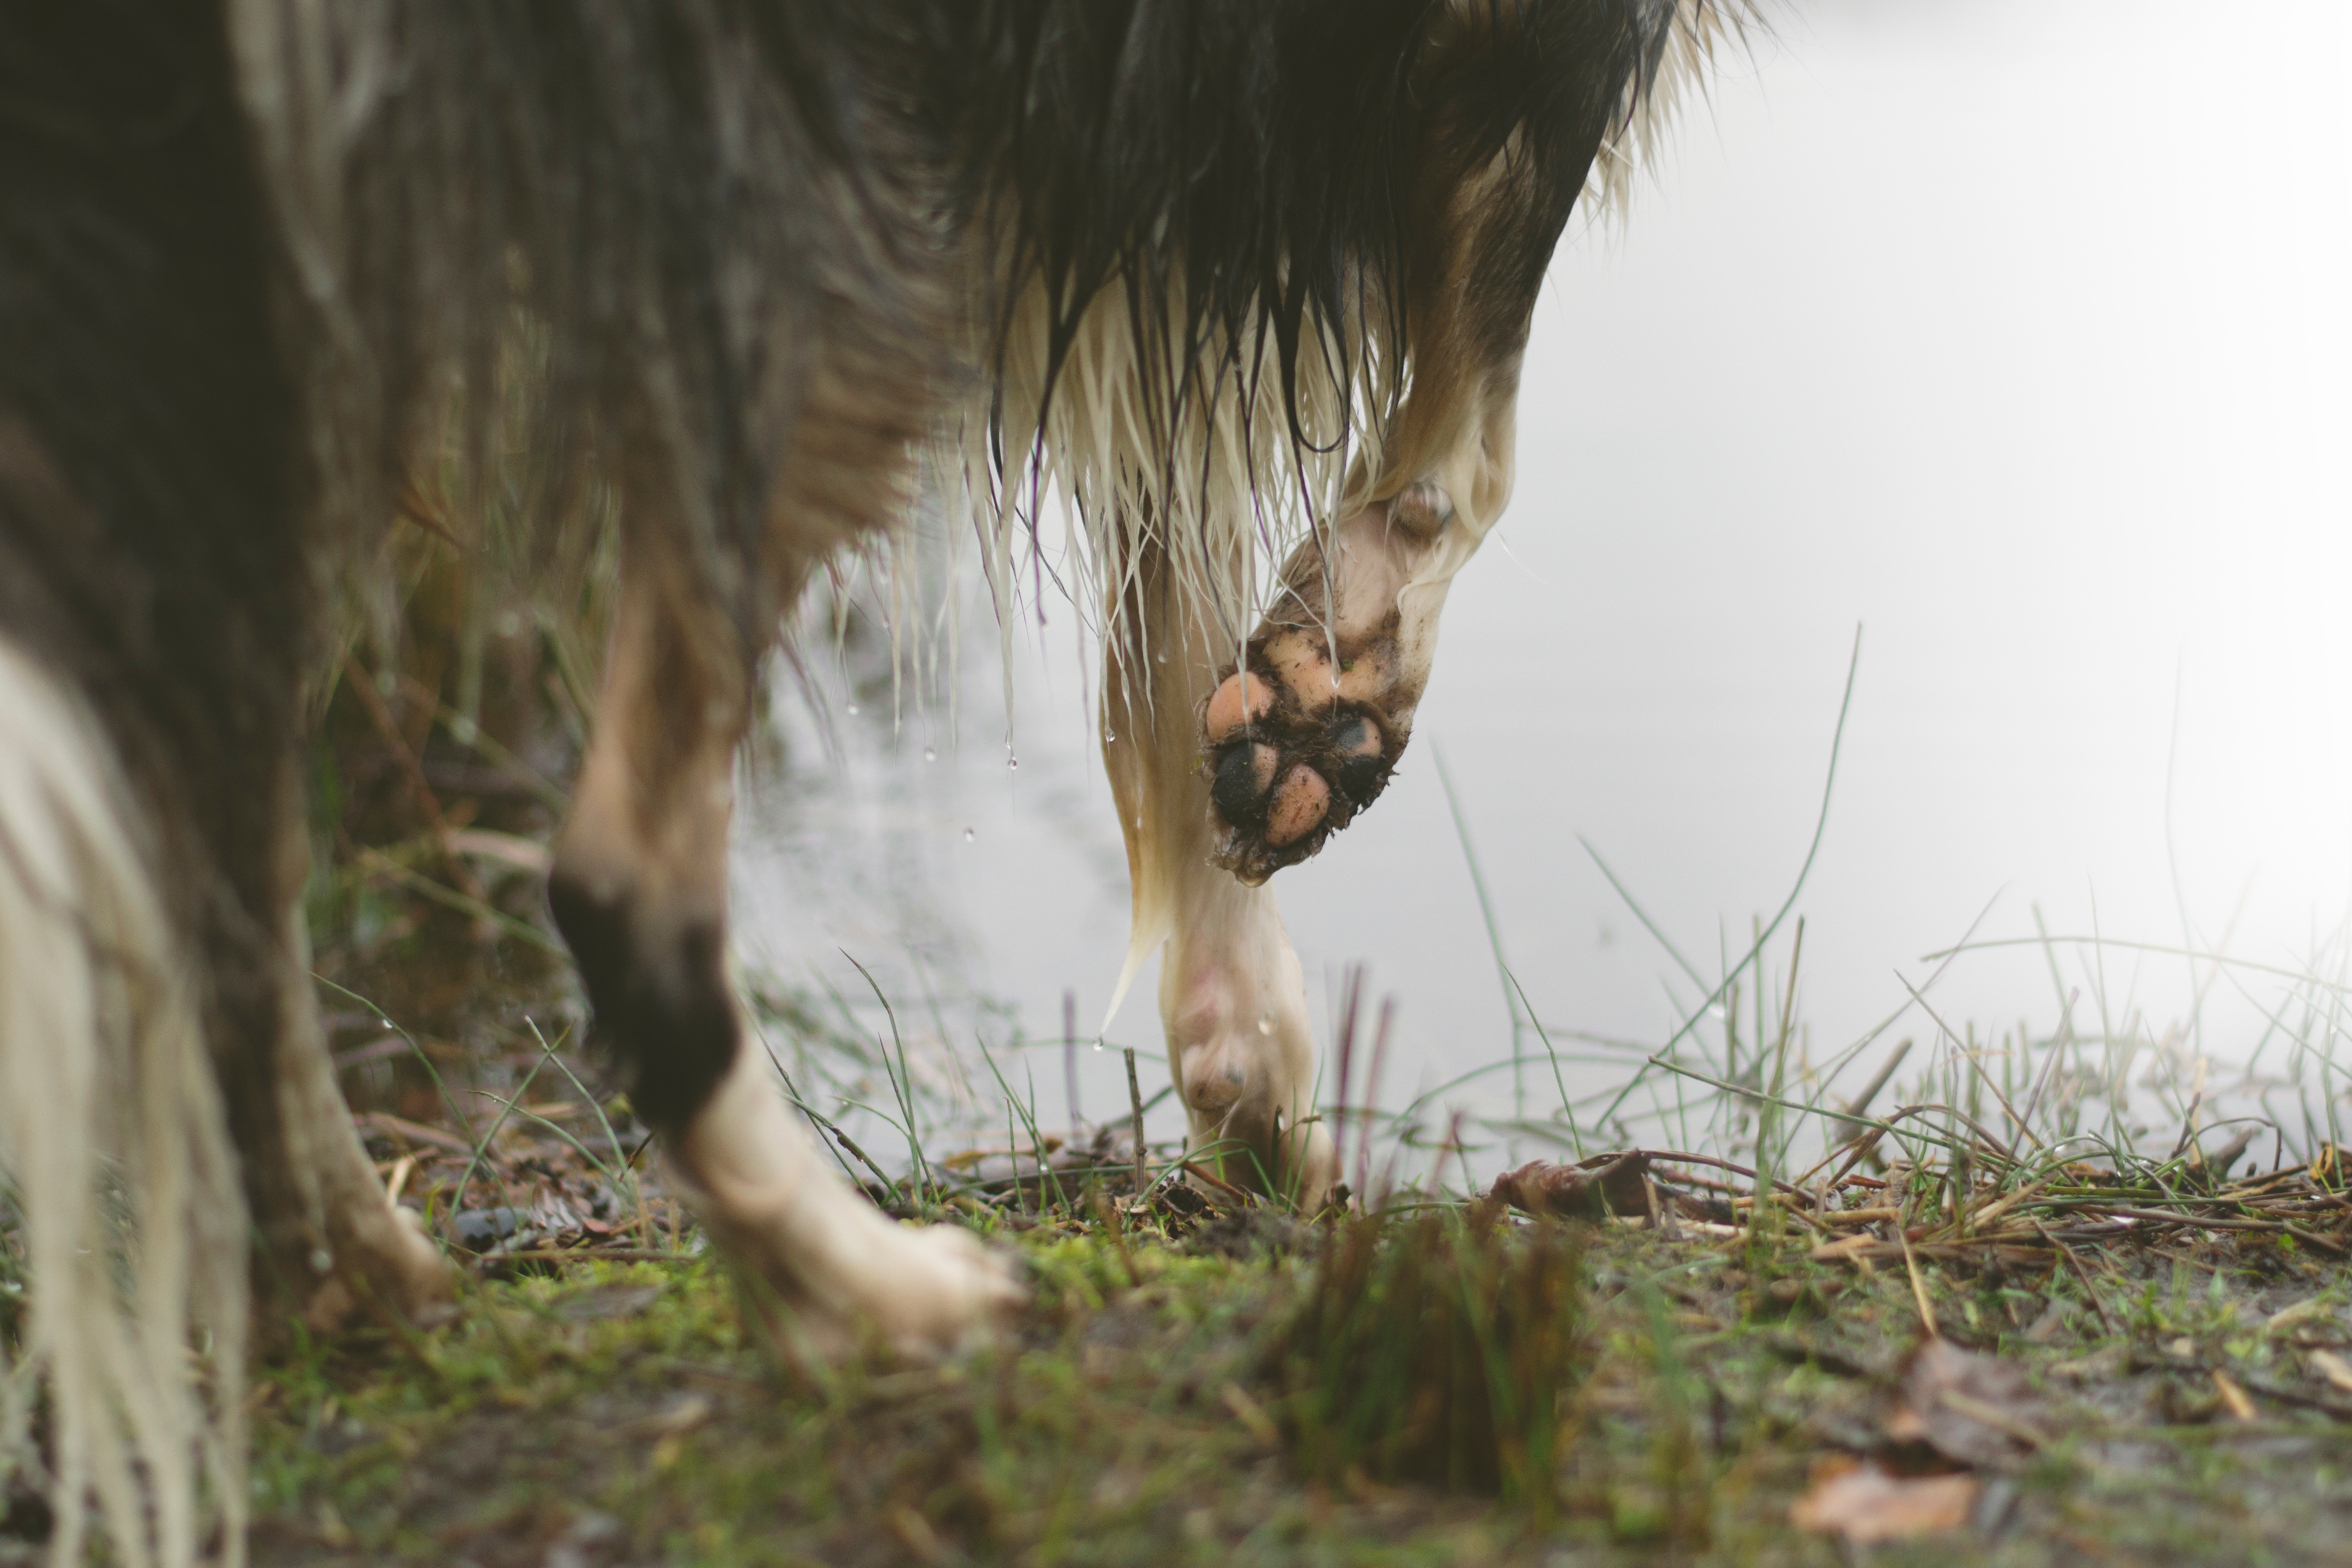
tree, water, nature, grass, wet, dog, animal, wildlife, habitat